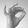
ASL letter: F